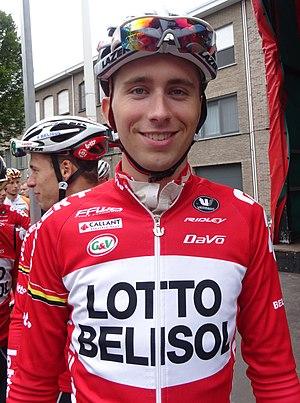
Reportage photographique réalisé le dimanche 10 août à l'occasion du départ et de l'arrivée de la Flèche du port d'Anvers 2014 à Merksem (Anvers), Belgique.
La 23ᵉ édition de la Flèche du port d'Anvers a eu lieu le 10 août 2014 avec pour départ et arrivée Merksem. La course fait partie du calendrier UCI Europe Tour 2014 en catégorie 1.2, elle constitue également la huitième et avant-dernière manche de la Topcompétition 2014. Elle est remportée par le Néerlandais Yoeri Havik qui effectue les 182 kilomètres du parcours en 4 h 12 min 57 s, soit à une vitesse de 43,171 km/h. Il est immédiatement suivi par son compatriote Ivar Slik, et une seconde plus tard par Jens Geerinck.